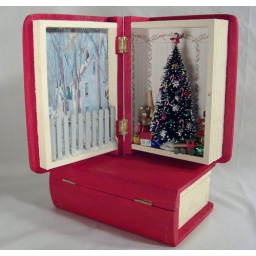
Christmas book box vignette by Deb's Minis